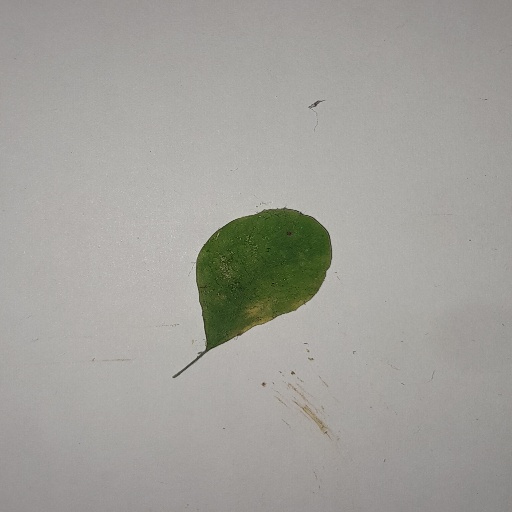
Species: Sojina
Leaf condition: Yellow Leaf